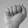
ASL letter: A